Holden Commodore

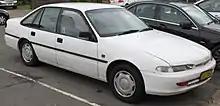
Toyota Lexcen (VS) CSi sedan

The 1995 VS Commodore served as a mechanical update of the VR, destined to maintain sales momentum before the arrival of an all-new VT model. The extent of exterior changes amounted to little more than a redesigned Holden logo and wheel trims. An overhauled "Ecotec" (Emissions and Consumption Optimisation through TEChnology) version of the Buick V6 engine coincided with changes to the engine in the United States. The "Ecotec" engine packed 13 percent more power for a total of , cut fuel consumption by 5 percent, increased the compression ratio from 9.0:1 to 9.4:1 and improved on the engine's previous rough characteristics. Holden mated the new engine with a modified version of the "GM 4L60-E" automatic transmission, improving throttle response and smoothing gear changes. The Series II update of June 1996 included elliptical side turn signals, interior tweaks and the introduction of a supercharged V6 engine for selected trim levels, and the introduction of a new Getrag manual transmission. The new supercharged engine slotted between the existing V6 and V8 engines in the lineup and was officially rated at , just below the V8.